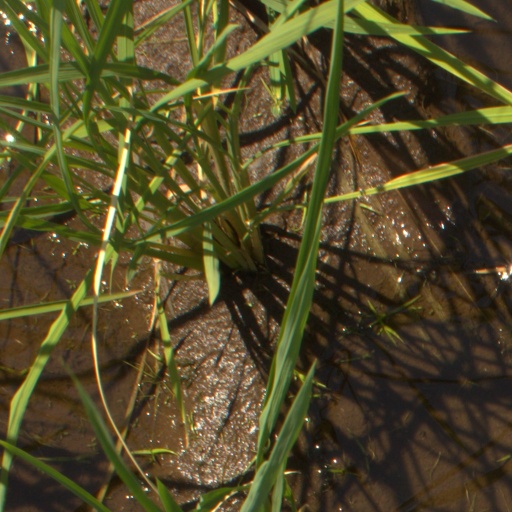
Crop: rice